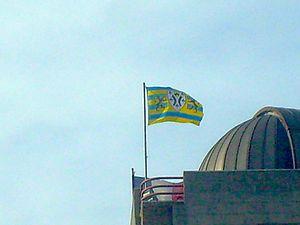
Drapeau de Cappelle-la-Grande
Cappelle-la-Grande est une commune française située dans le département du Nord, en région Hauts-de-France.